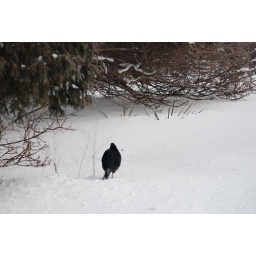
blue black pheasant in deep snow 5